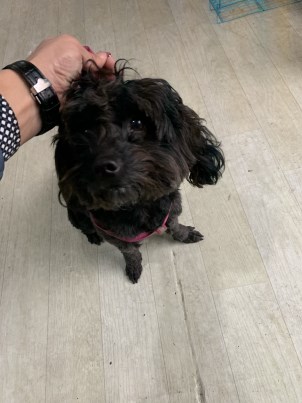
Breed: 3336-n000121-chinese_rural_dog